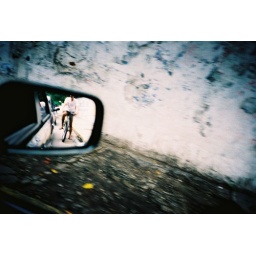
Another bike in the wall